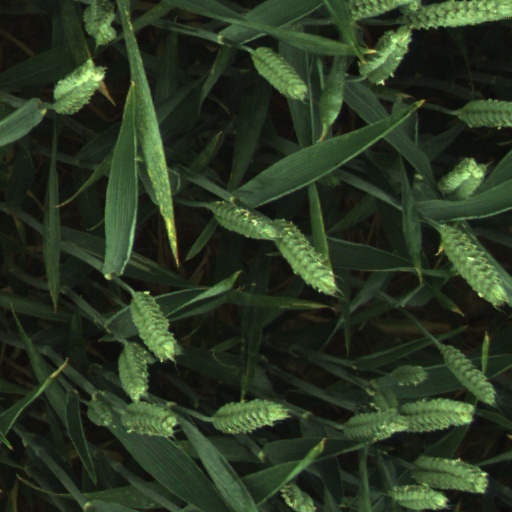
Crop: wheat